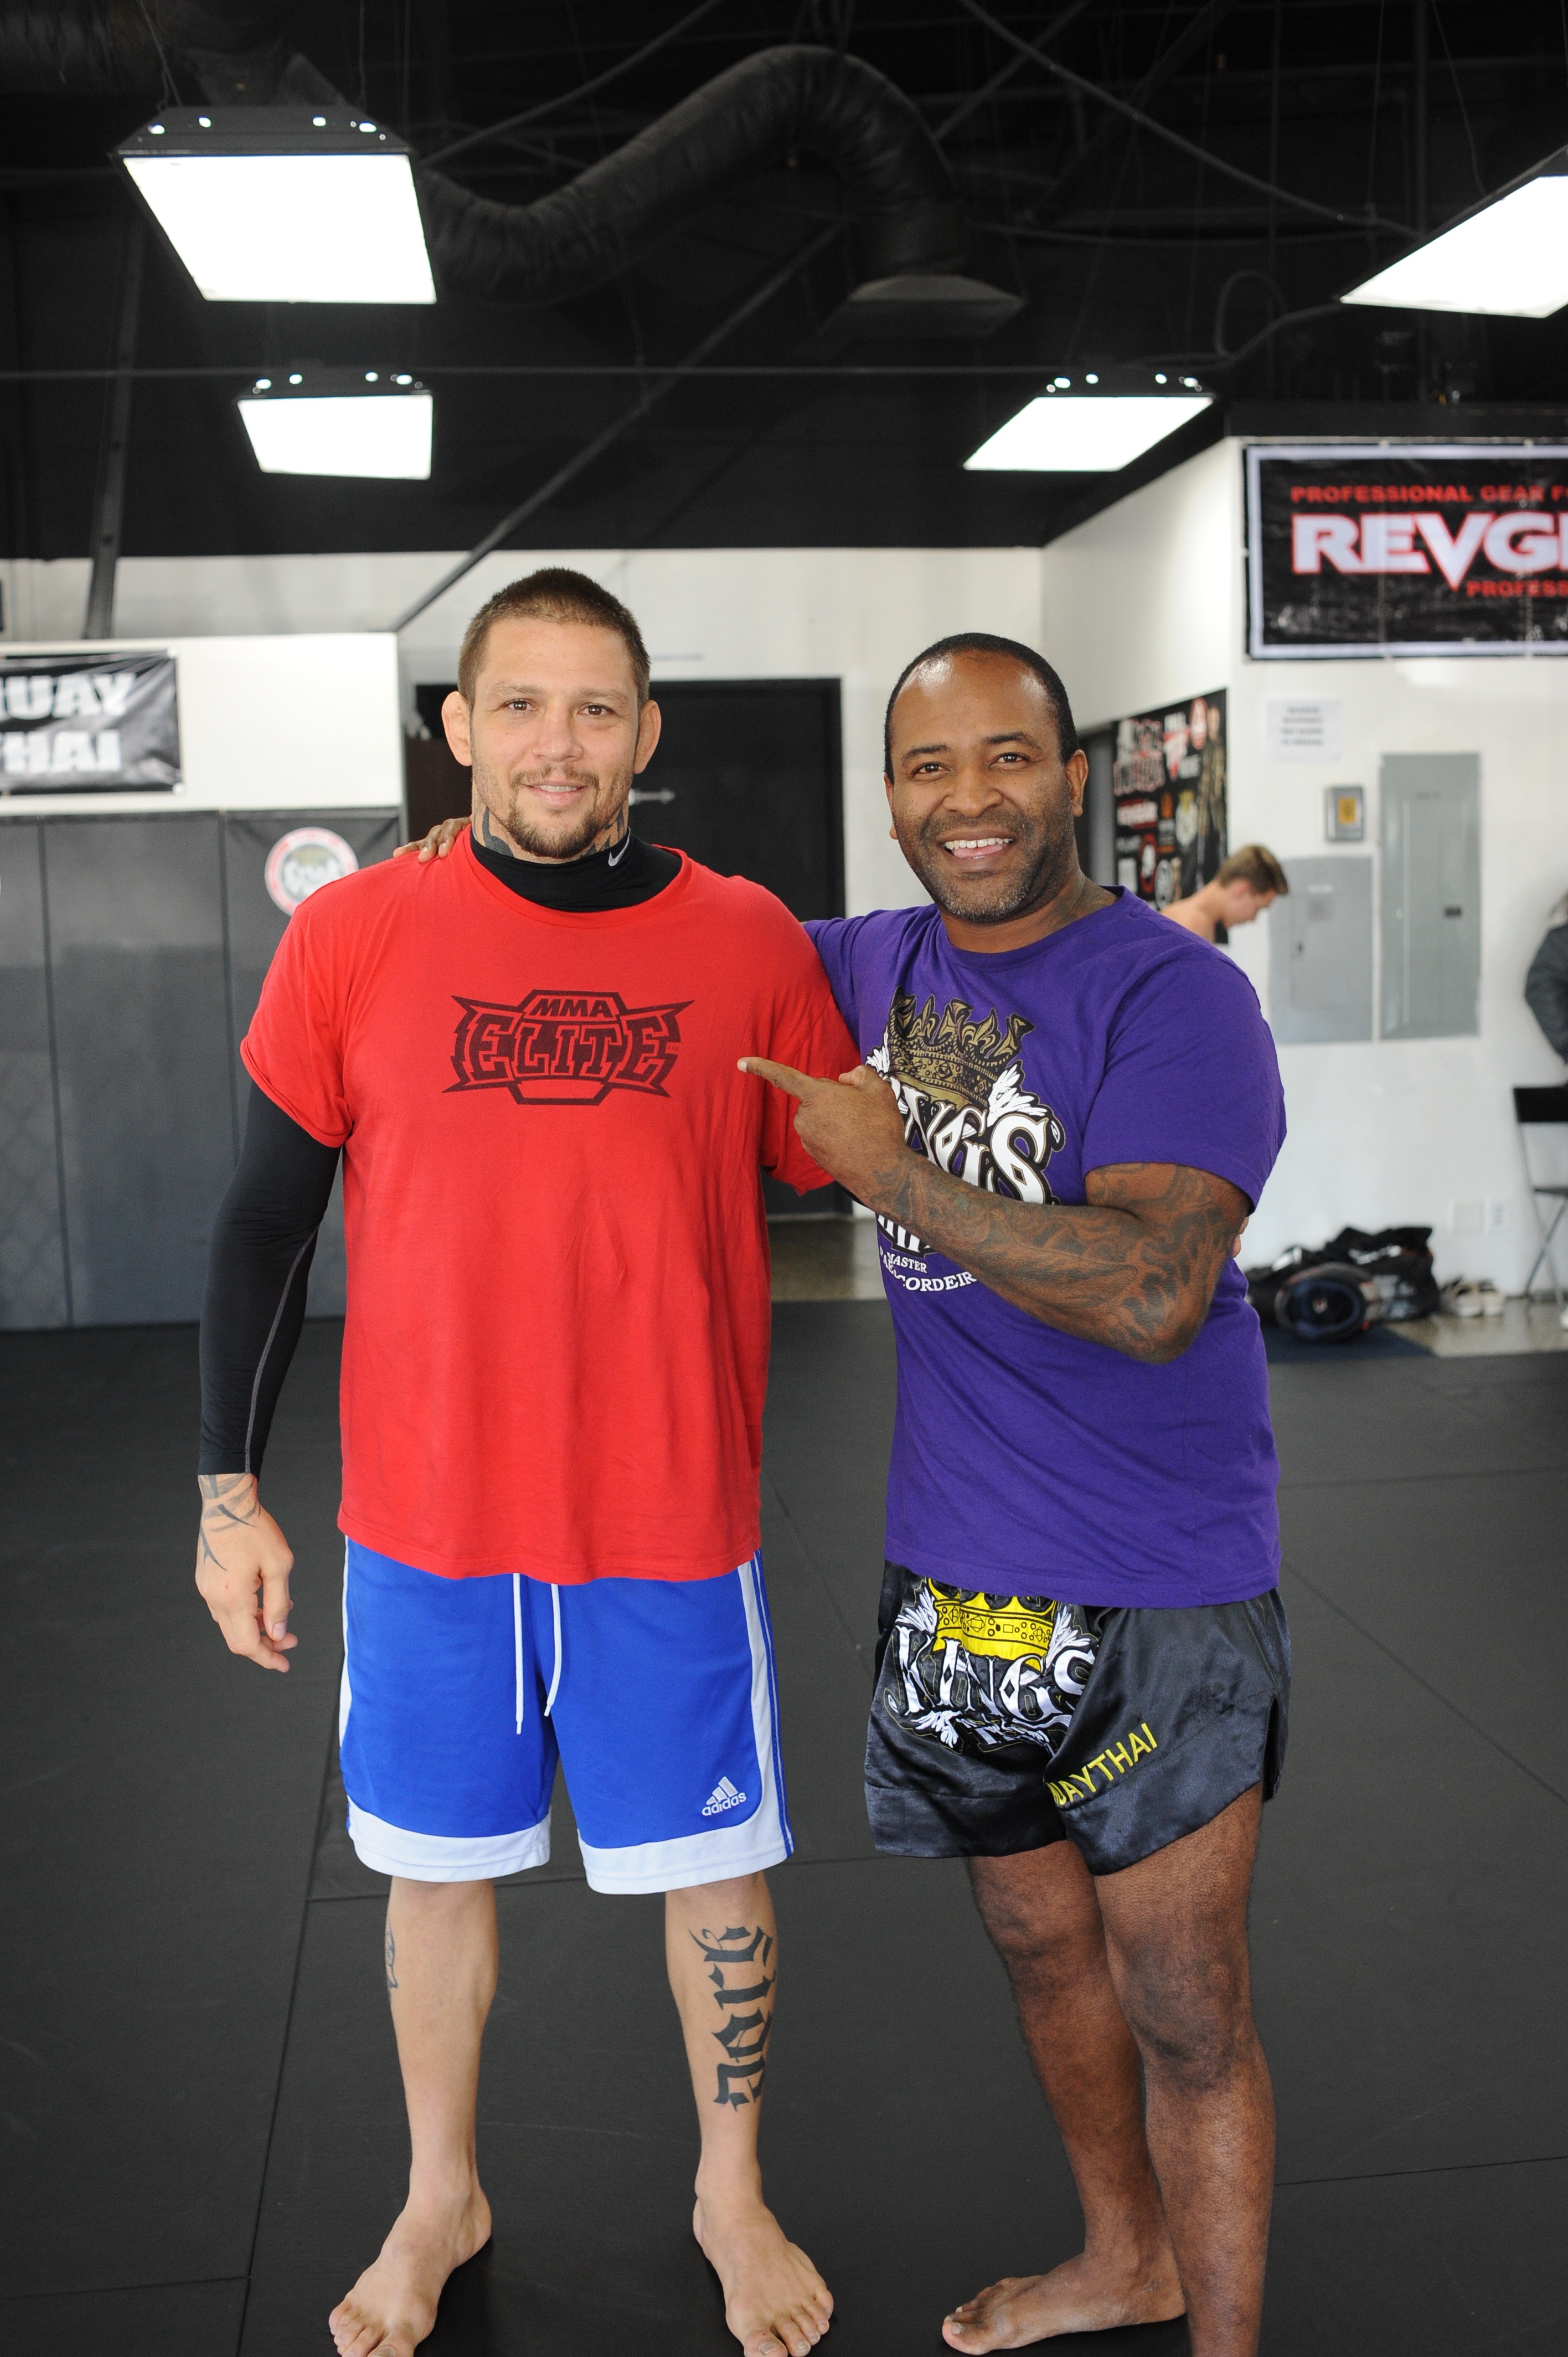
sport, fitness, fight, boxing, sports, athlete, tournament, champion, martial, combat, mma, kickboxing, muay thai, bjj, jiujitsu, grappling, jujitsu, gracia barra, competition event, physical fitness